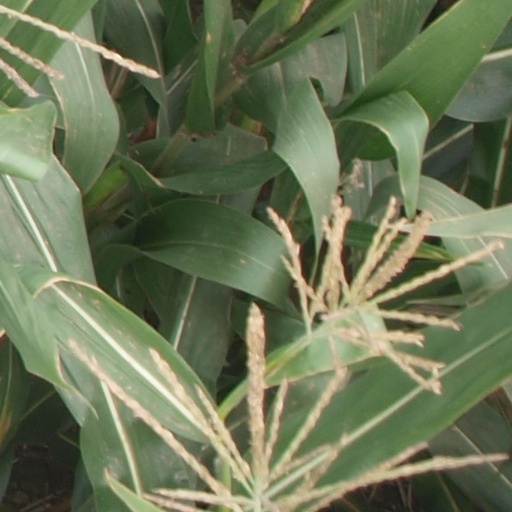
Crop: maize; corn